Walter P. Phillips

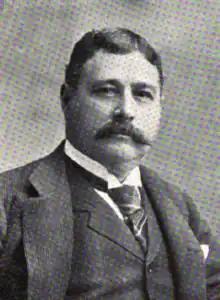

Walter Polk Phillips (June 14, 1846 – January 31, 1920) was an American journalist, telegrapher, and inventor who compiled and expanded telegraph codes with his Phillips Code, a brevity code which included the abbreviations POTUS, for president of the United States, and SCOTUS, for Supreme Court of the United States. He later became the head of the United Press.